Neil Harvey

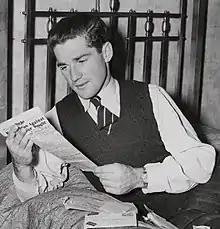
Harvey in 1948

In 1947–48, Harvey played in two Shield matches with his brothers Merv and Ray. Merv had already gained Test selection, but soon Neil was attracting more attention. In the opening match of the season, Harvey struck 87 against the touring Indian cricket team. He was selected for an Australian XI, which played the Indians before the Tests in what was effectively a dress rehearsal. He made 32 in the first innings and was unbeaten on 56 in the second as the hosts succumbed for 203 and suffered a 47-run loss. Despite this, he was initially overlooked for the Tests. He reached 35 in each of his next five innings for Victoria, including two fifties.